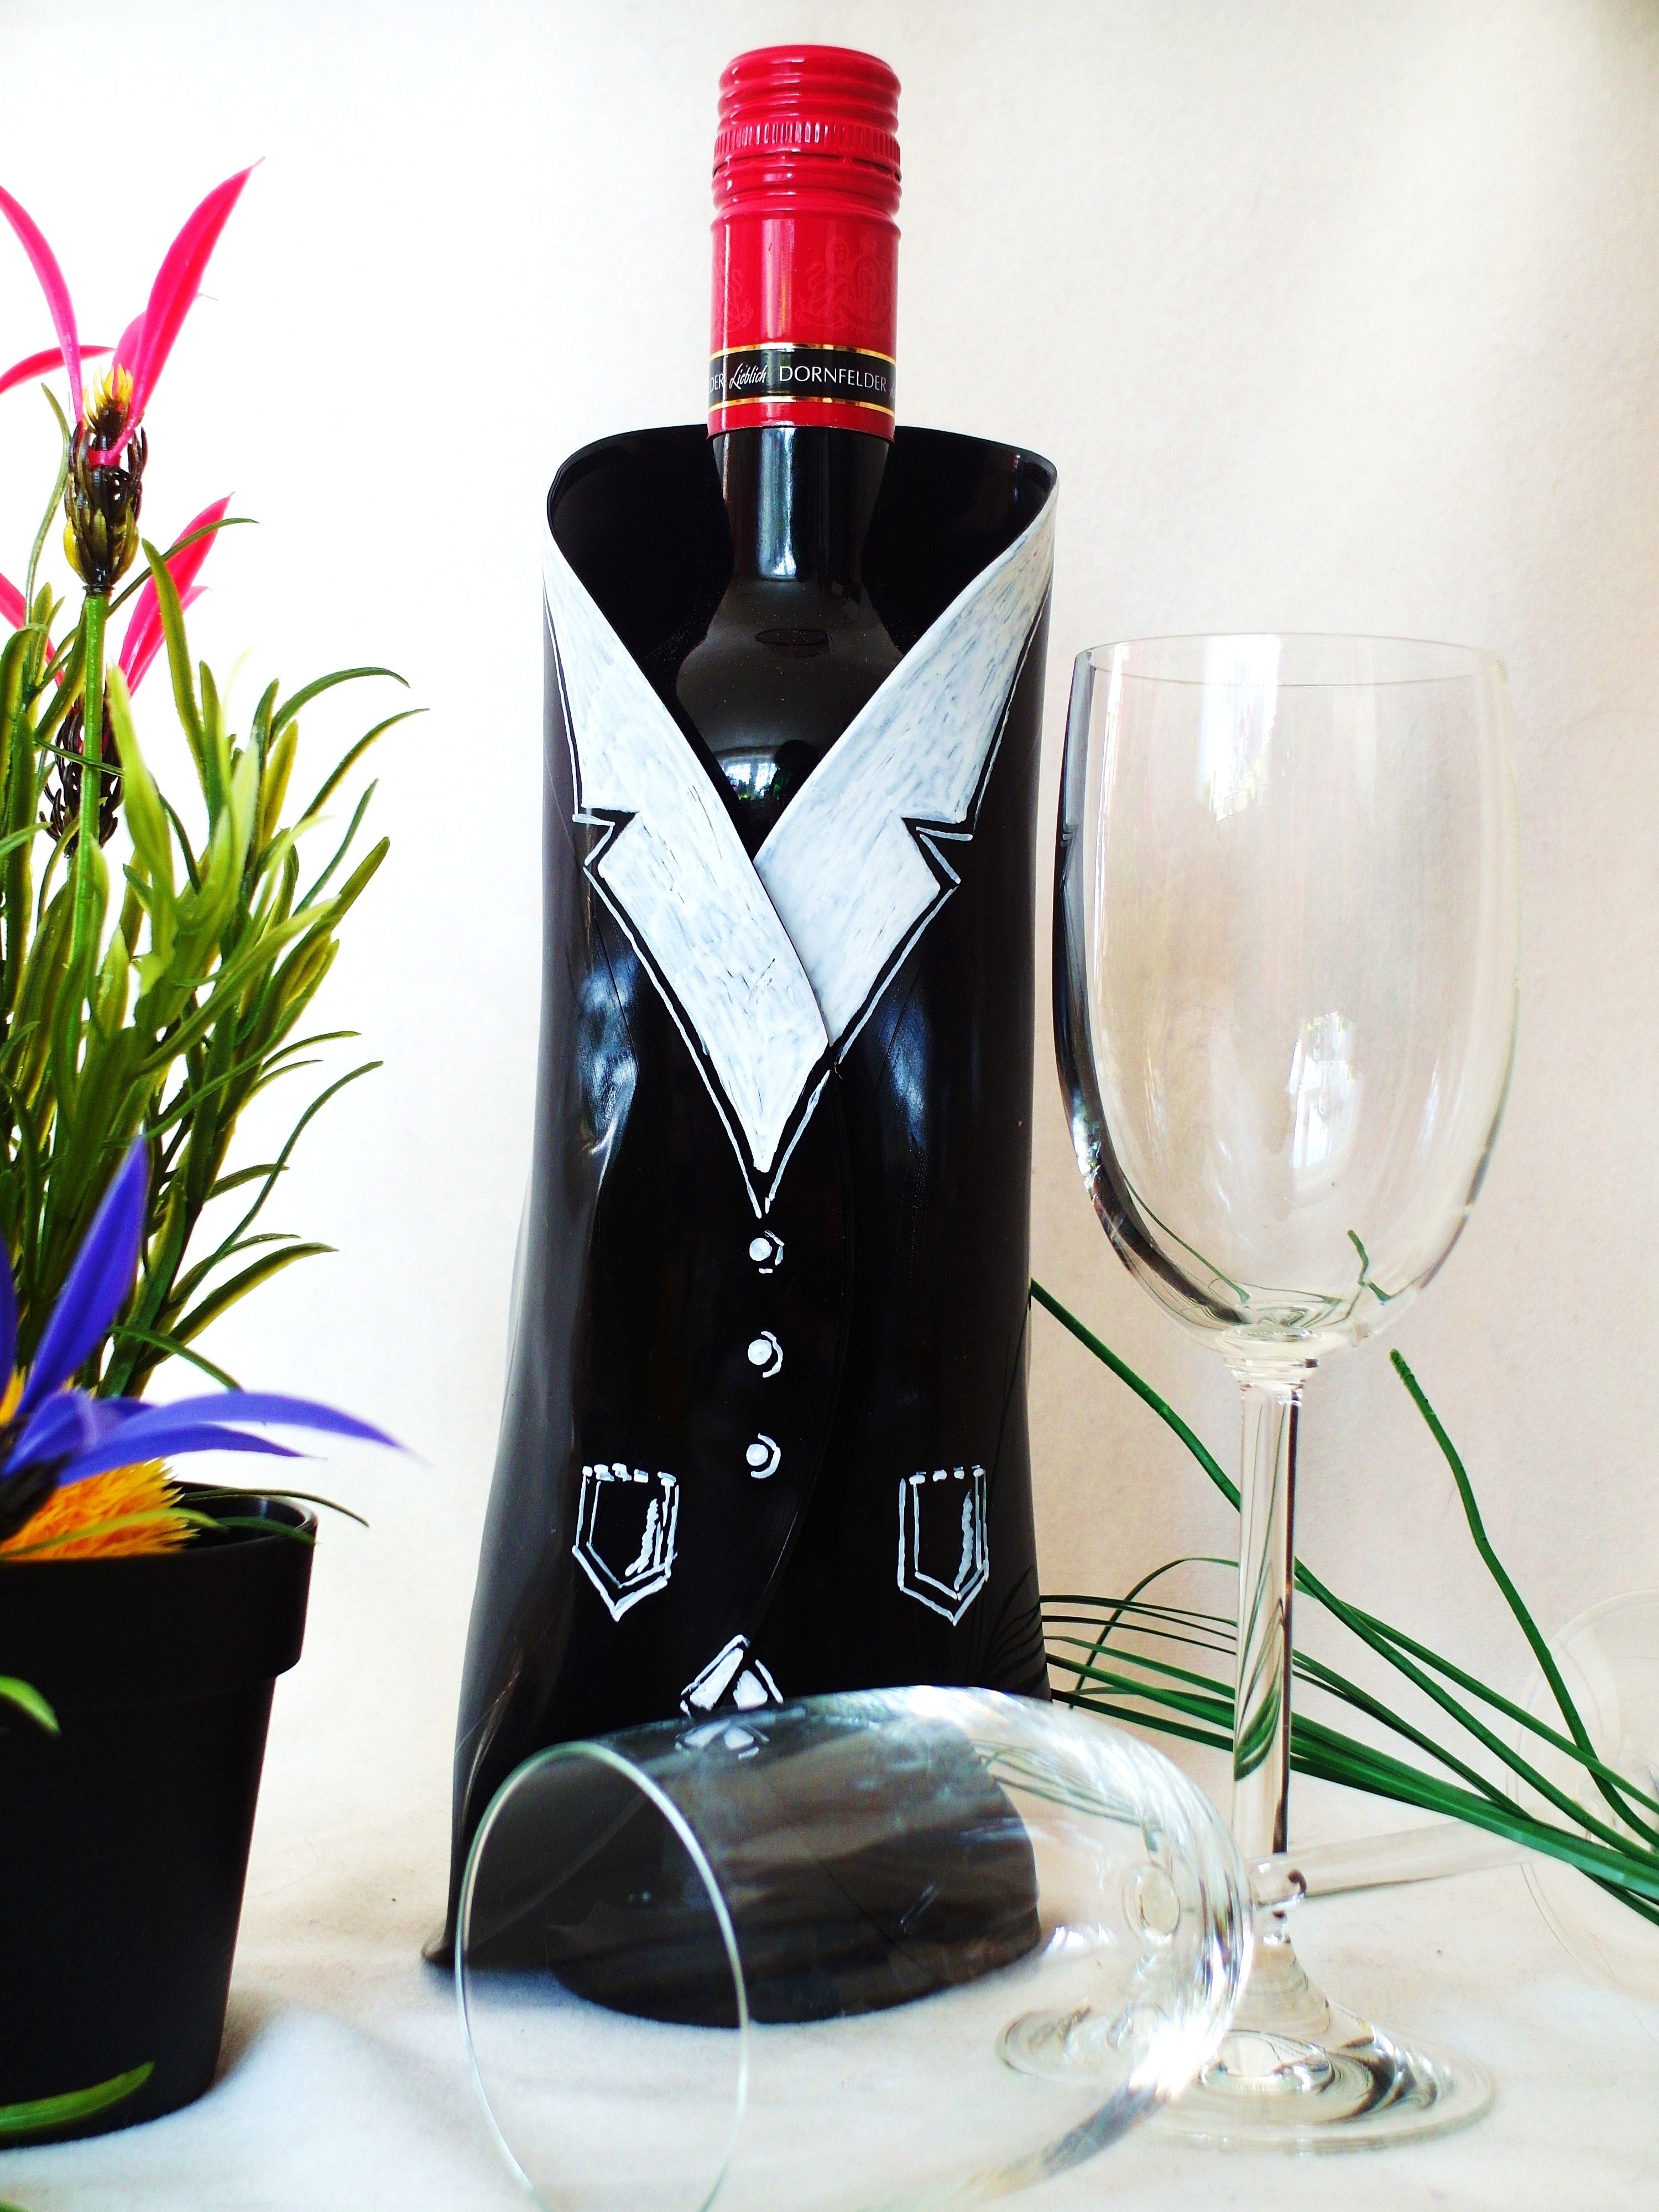
wine, glass, drink, bottle, red wine, wine bottle, glass bottle, wine glass, dinner, champagne, liqueur, wine glasses, wine bottles, stemware, alcoholic beverage, bottle holder, give a, distilled beverage, drinkware, wine bottle range